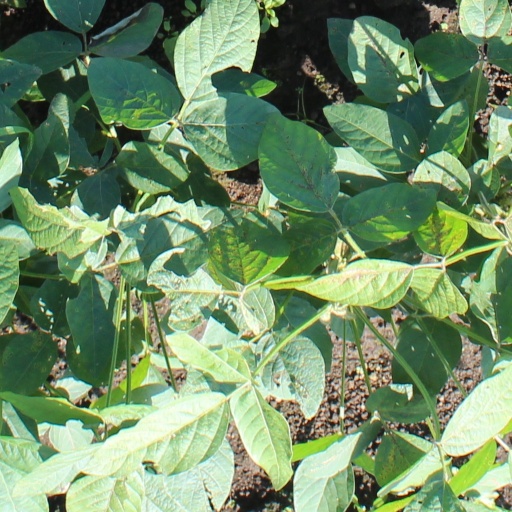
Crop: soybean